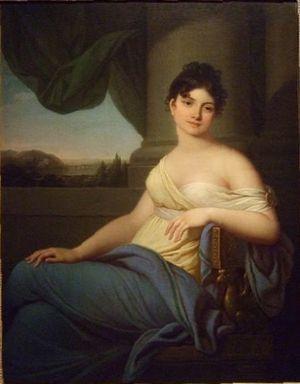
La princesse Marie Antonovna Narychkine, née princesse Sviatopolsk-Tchetvertinsky est une noble russe qui fut la favorite d'Alexandre Iᵉʳ de Russie.